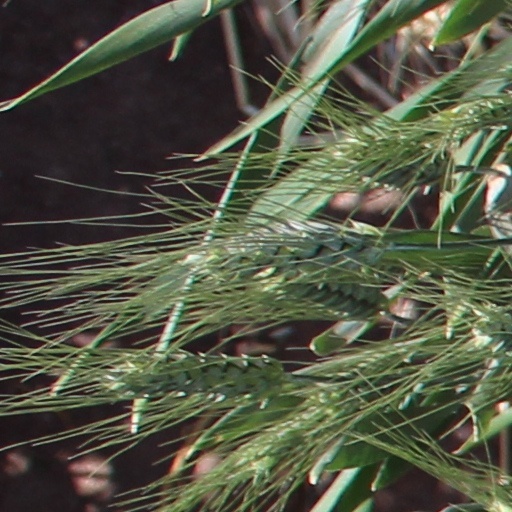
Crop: wheat